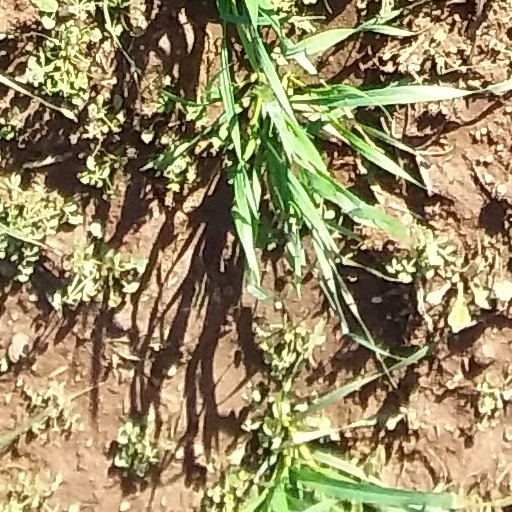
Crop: wheat